The Princess and the Queen

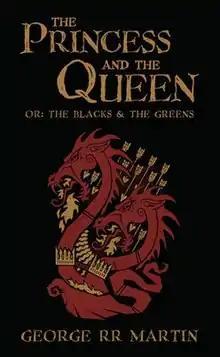

The Princess and the Queen, or, the Blacks and the Greens is an epic fantasy novella by American novelist George R. R. Martin, published in the 2013 Tor Books anthology "Dangerous Women". The novella is presented in the form of writings by the fictional historian Archmaester Gyldayn, who is also the "author" of Martin's 2014 novella "The Rogue Prince", a direct prequel to "The Princess and the Queen". The plot of both "The Princess and the Queen" and "The Rogue Prince" is later expanded further in the 2018 novel "Fire & Blood", which also spawned a television series in 2022.